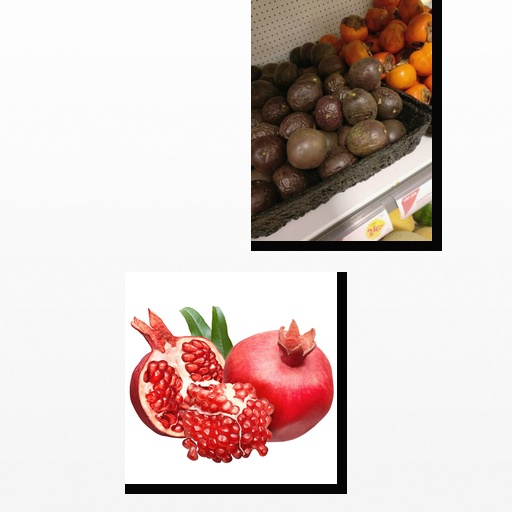
Food items: pomegranate, passion_fruit